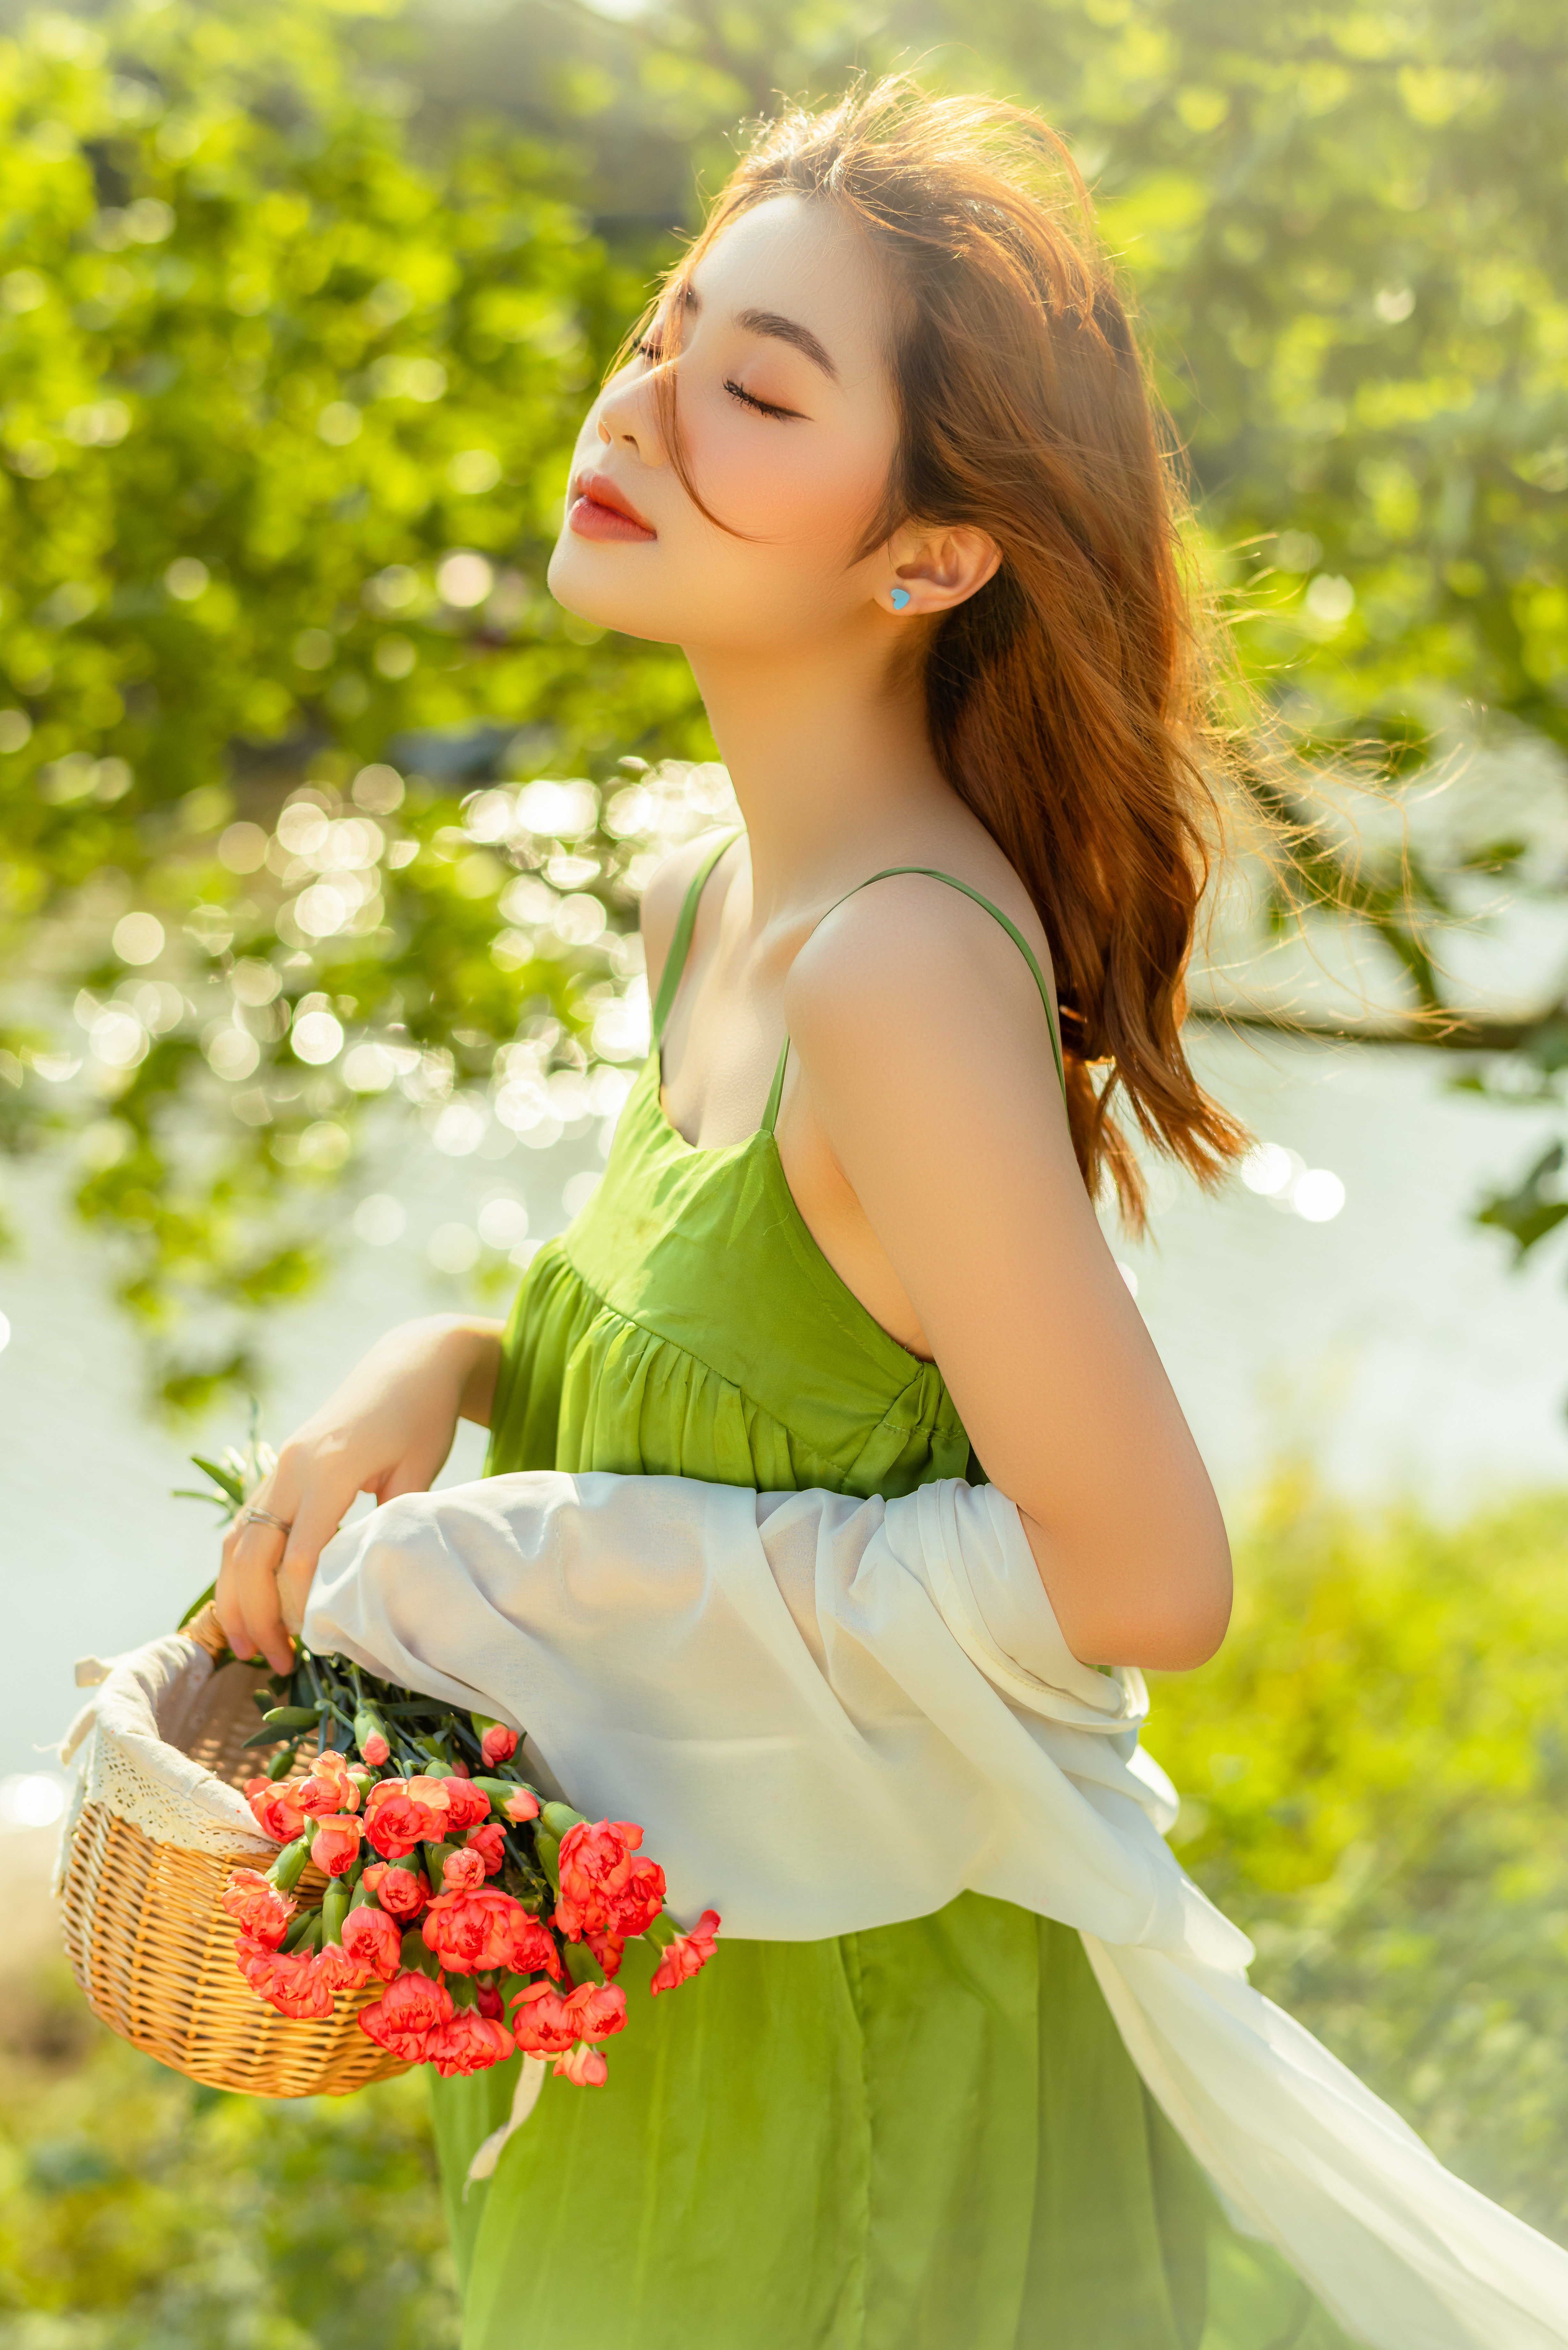
girl, beauty, face, plant, flower, photograph, eye, facial expression, People in nature, flash photography, happy, waist, petal, sunlight, dress, grass, summer, day dress, thigh, long hair, human leg, flower arranging, event, fashion model, brown hair, blond, fashion design, formal wear, peach, abdomen, spring, sitting, floral design, cut flowers, bouquet, gown, jewellery, japanese idol, portrait photography, floristry, wedding ceremony supply, flowering plant, photo shoot, wildflower